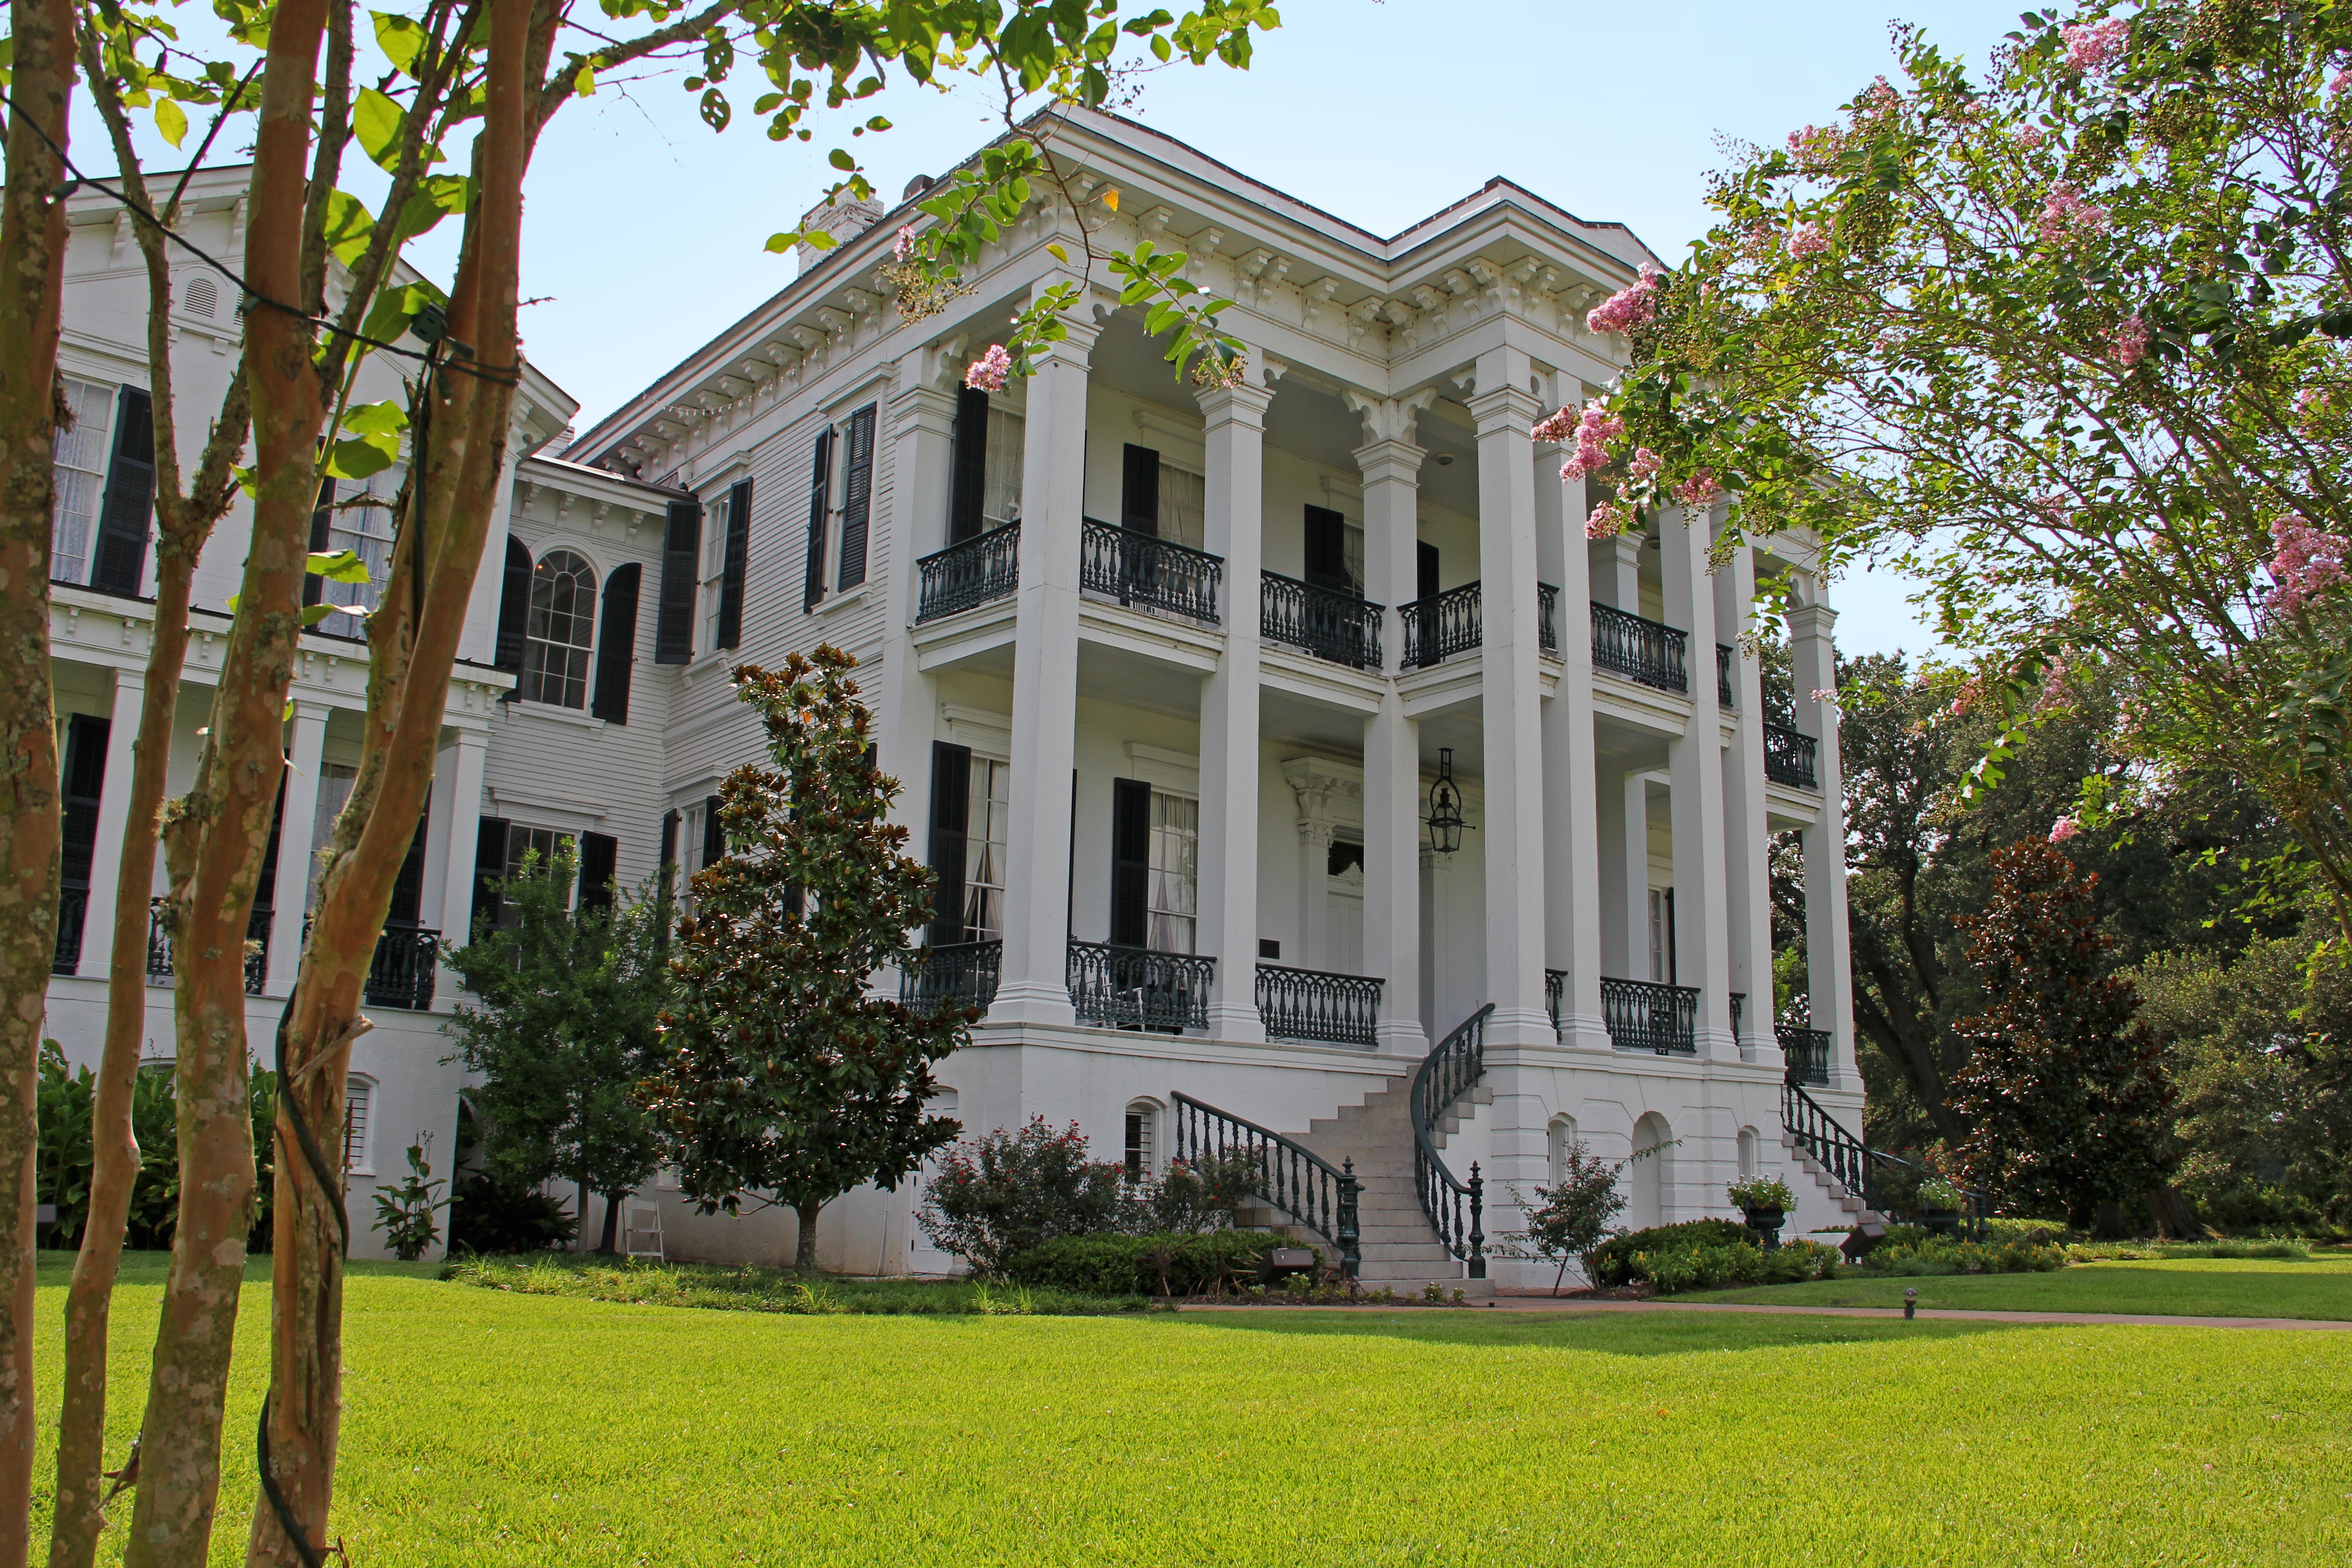
tree, lawn, mansion, house, building, chateau, palace, home, balcony, facade, garden, courtyard, plantation, campus, estate, neighbourhood, manor house, stately home, louisiana, porches, residential area, nottoway